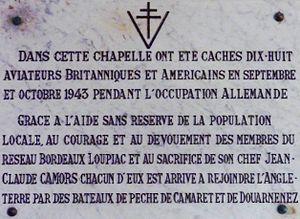
Sainte-Marie-du-Ménez-Hom est un hameau de la commune de Plomodiern dans le Finistère, ancien relais et gîte d'étape sur le chemin traditionnel allant de Châteaulin à Crozon, situé au pied du Ménez-Hom, et connu principalement par sa chapelle Sainte-Marie-du-Ménez-Hom.
La chapelle Sainte-Marie-du-Ménez-Hom est une chapelle située à Sainte-Marie-du-Ménez-Hom, commune de Plomodiern en Bretagne, France.
Plomodiern [plomodjɛʁn] est une commune du département du Finistère, dans la région Bretagne, en France.